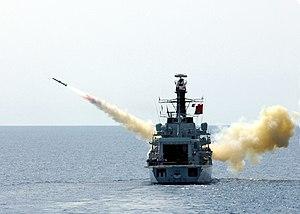
Type 23 ou classe Duke est une classe de frégates construit au Royaume-Uni à l'origine à 16 unités pour la Royal Navy.